The Naked Vicar Show

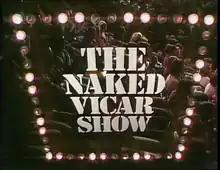
Title card

The Naked Vicar Show is an Australian satirical comedy radio and television show. The series was created, written and produced by Gary Reilly and Tony Sattler of RS Productions, it premiered on radio in 1976 on ABC Radio Double J (later Triple J), and there was a record made featuring highlights from the first series, before making the transition to television broadcast on the Seven Network in 1977 and ended in 1978. The stars also performed a live cabaret season of the show during 1976. The program was the forerunner to the comedy series "Kingswood Country".